German Fest

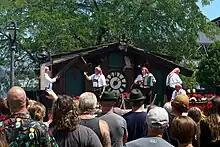
The Glockenspiel Show at German Fest 2023

German Fest is an ethnic festival in Milwaukee, Wisconsin, US at the Henry Maier Festival Park, on the Lake Michigan lakefront. The genesis of German Fest occurred when Mayor Henry Maier challenged the local German-American community during a speech on May 20, 1980, at the 20th anniversary of the German American National Congress (DANK) to organize a German festival. Shortly thereafter, Walter Geissler, then President of D.A.N.K., chaired a committee of five members that laid the foundation for the Fest. The charter of German Fest was subsequently written in January 1981. The first German Fest was held in August 1981. It is billed as the "Largest German celebration in North America" and "A Milwaukee Tradition". It currently occurs during the last full weekend in July. As of 1993, 52% of Milwaukee's population claimed German descent, which is the largest European percentage in a major U.S. metropolitan area.